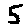
Label: 5